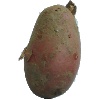
Label: red_potato